Answer in natural language. Considering the relative positions, is framed sunset landscape decor (marked A) to the left or right of Doorframe (marked C)? Choose between the following options: left or right
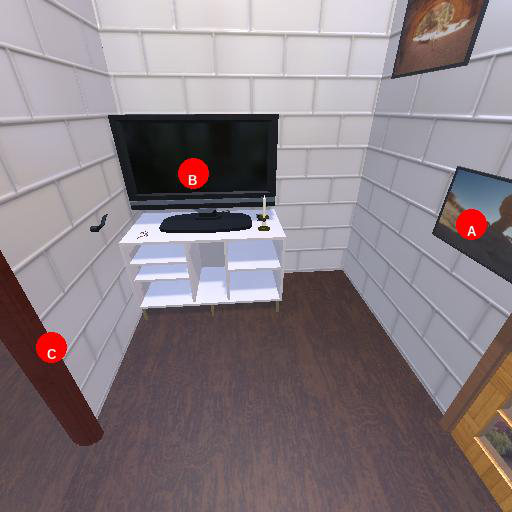
<answer>right</answer>